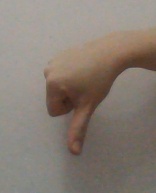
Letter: waw